Sky position (RA, Dec in degrees): 159.476, 0.9546
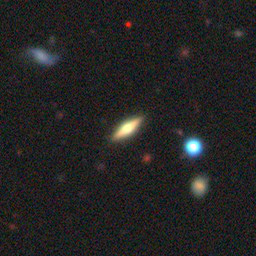
Galaxy morphology: Edge-on Galaxies with Bulge